Austin Davis (American football)

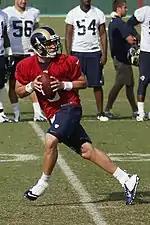
Davis with the Rams in 2013

Davis went undrafted in the 2012 NFL Draft and signed a free agent deal with the St. Louis Rams. On August 30, 2013, he was cut by the Rams.